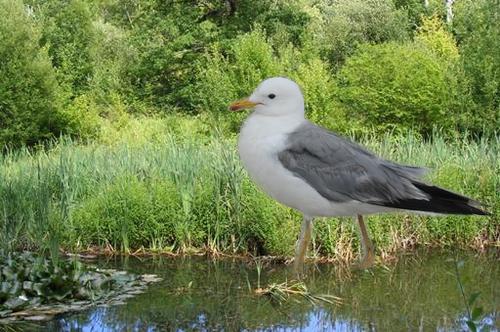
Bird species: California_Gull
Bird type: waterbird
Background: water